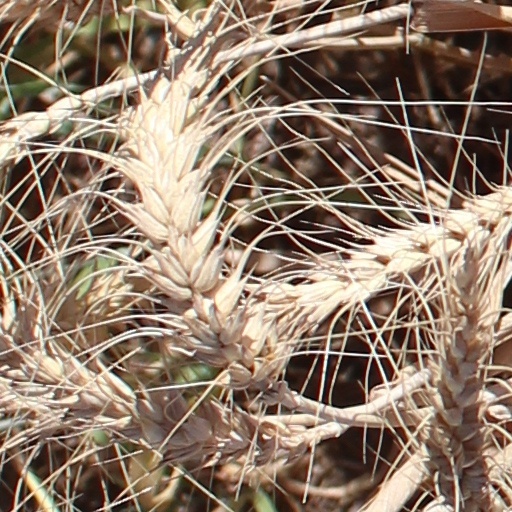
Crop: wheat